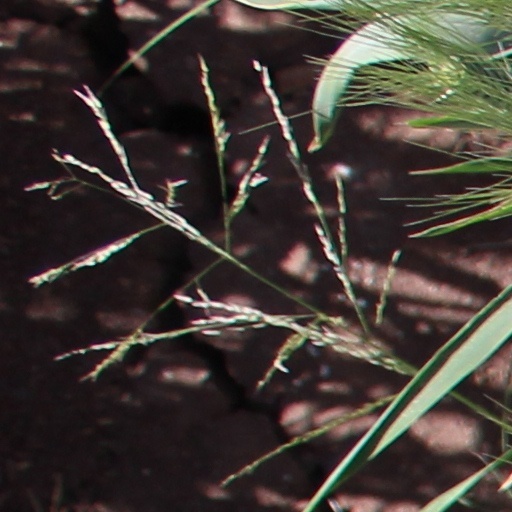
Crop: wheat